Pauline Hamilton Dederer

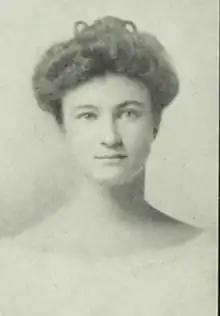
Pauline H. Dederer, from the 1914 yearbook of Barnard College

Pauline Hamilton Dederer (October 2, 1878 – August 20, 1960) was an American biologist. She taught at Barnard College and Connecticut College.